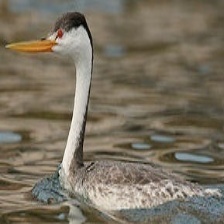
Species: CLARKS GREBE
Scientific name: AECHMOPHORUS CLARKII